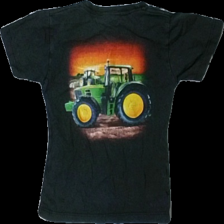
View: back
Type: T-shirt
Category: Children
Brand: Not in the list
Brand text on label: Akama
Colors: Black, Green, Yellow, Multicolor
Material: Unknown, no match
Pattern: Other
Cut: Regular, C-collar
Season: All
Damage: Color faded and print is washed out
Damage location: middle center
Price range: <50
Recommended usage: Export
Description: Black t-shirt with tractor print on both front and back, for kids. From Akama, size 100. Poor condition.